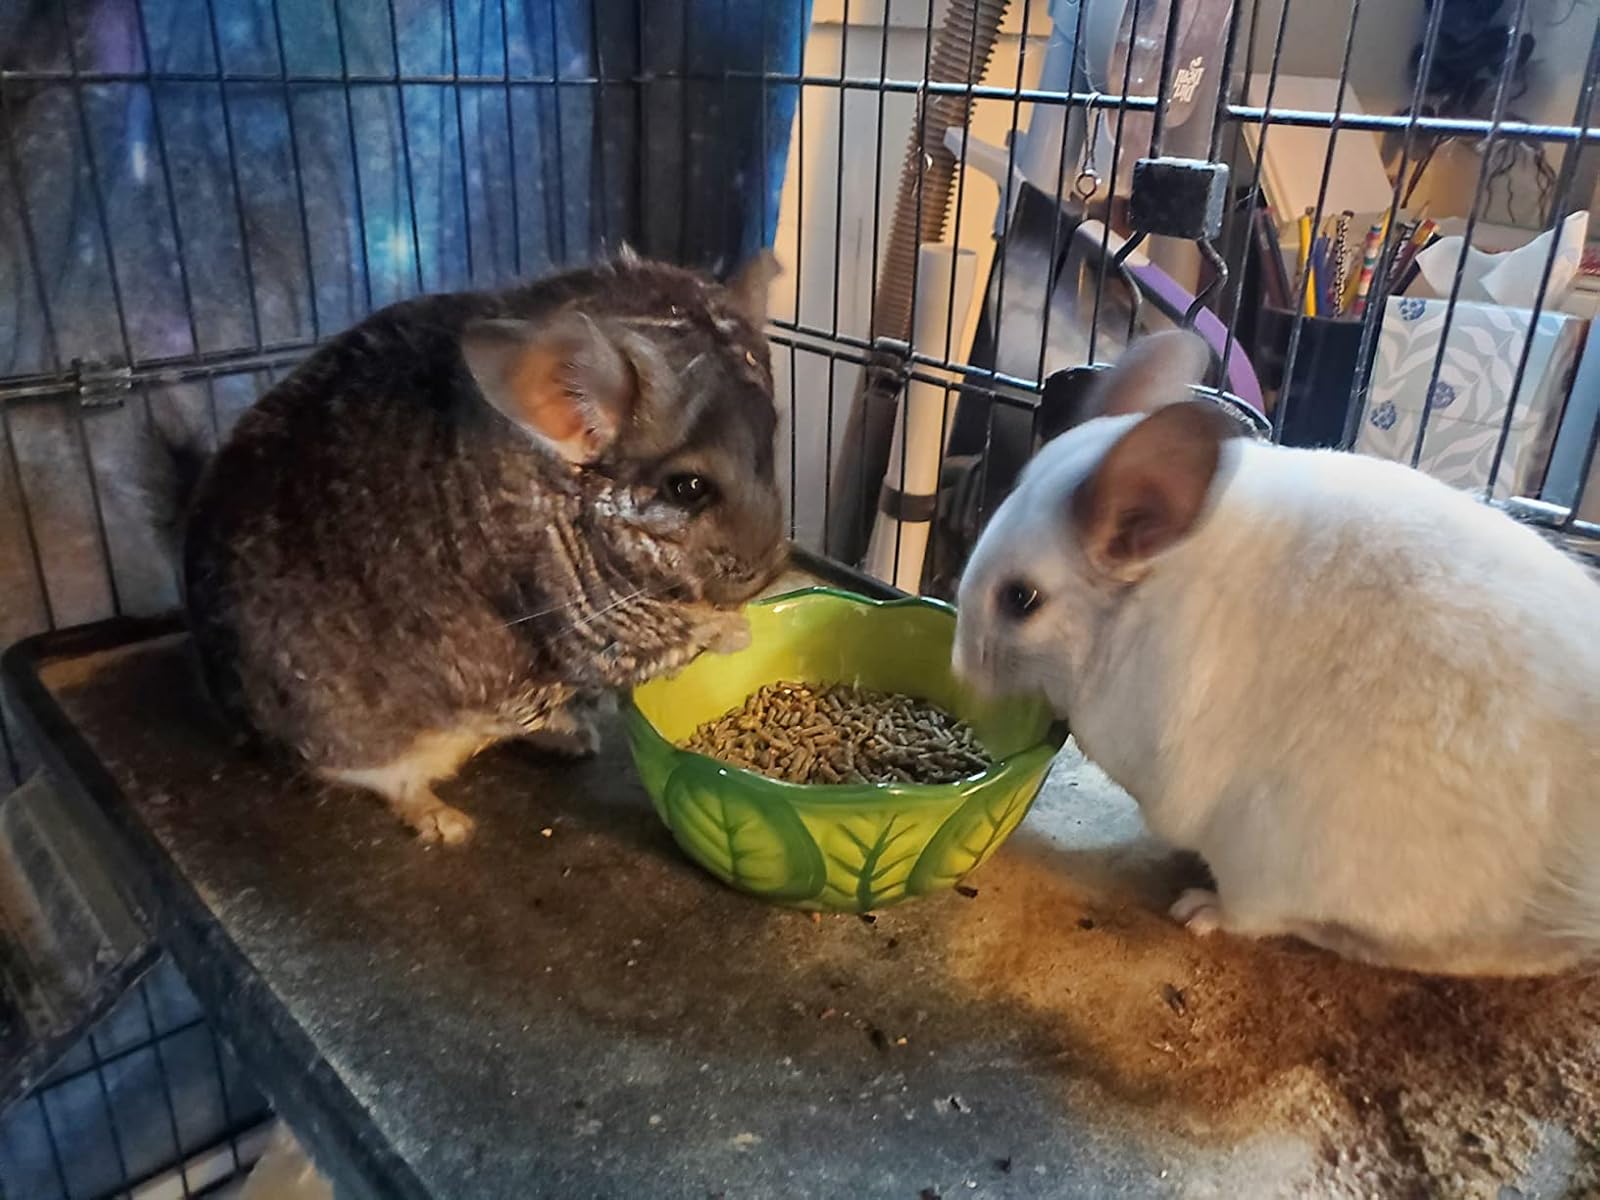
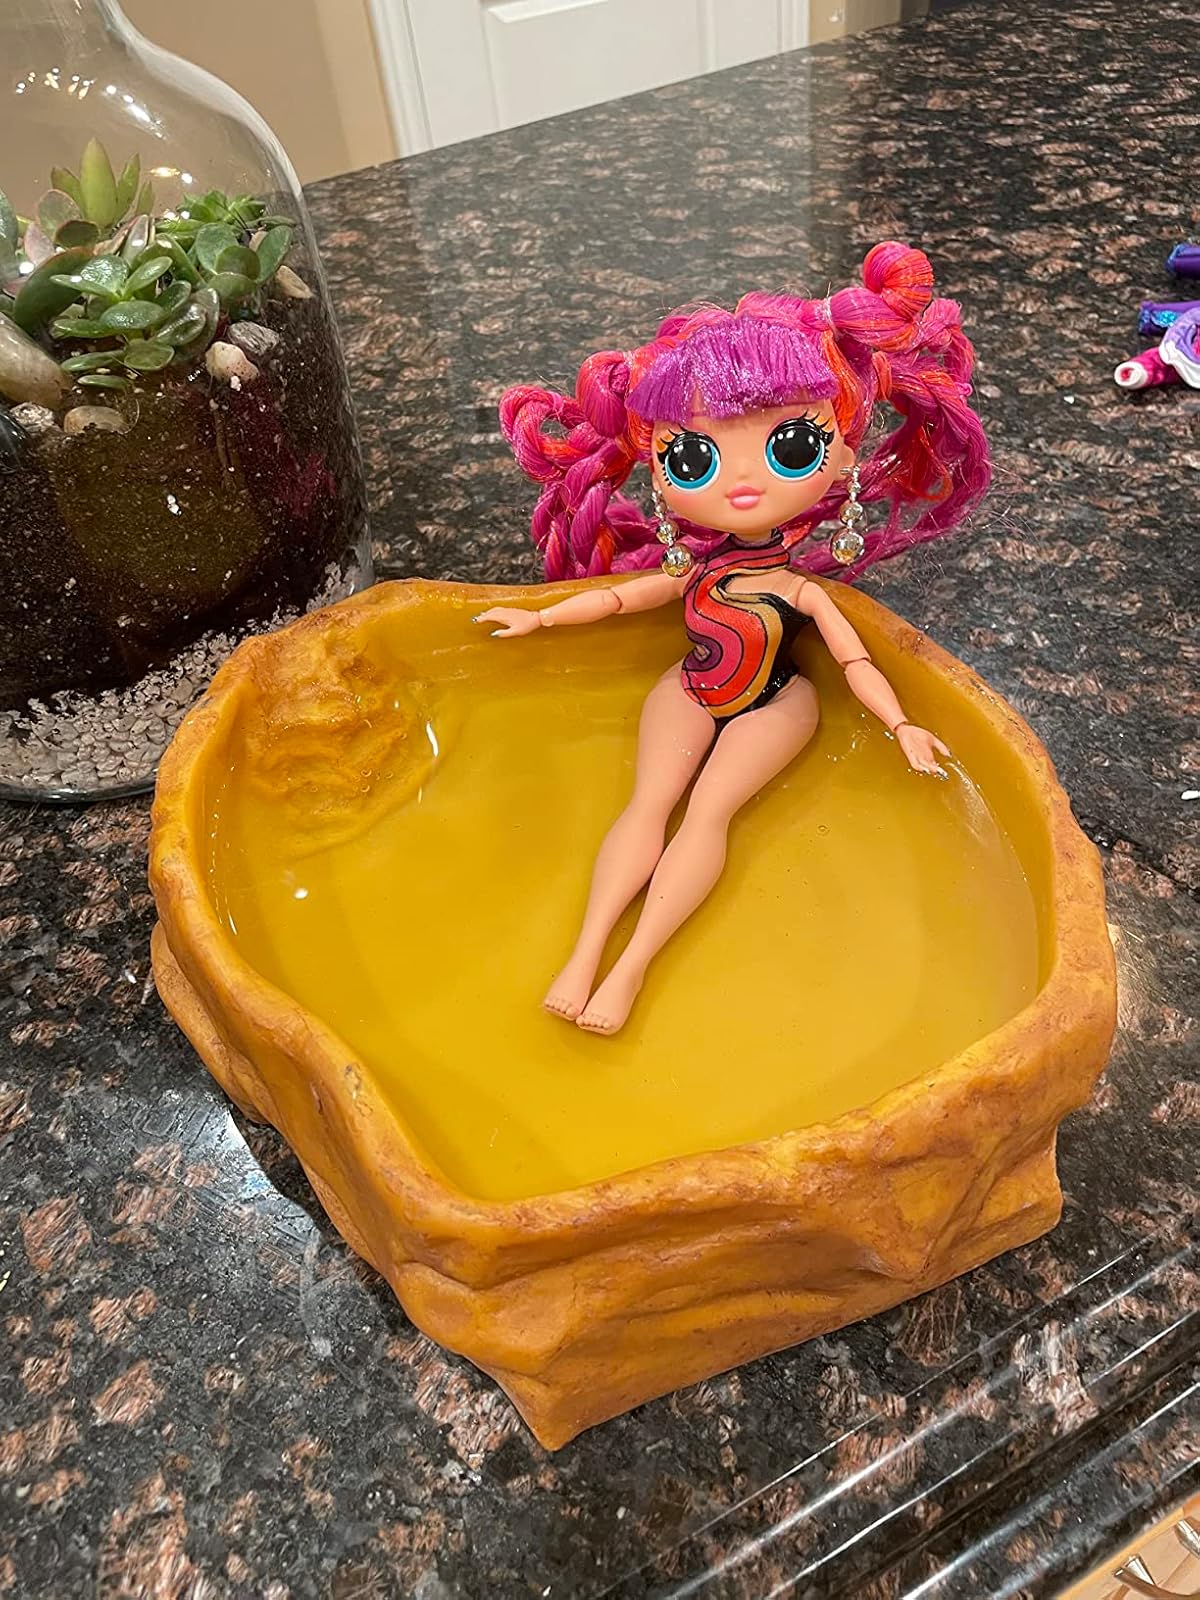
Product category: items_bowl
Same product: no